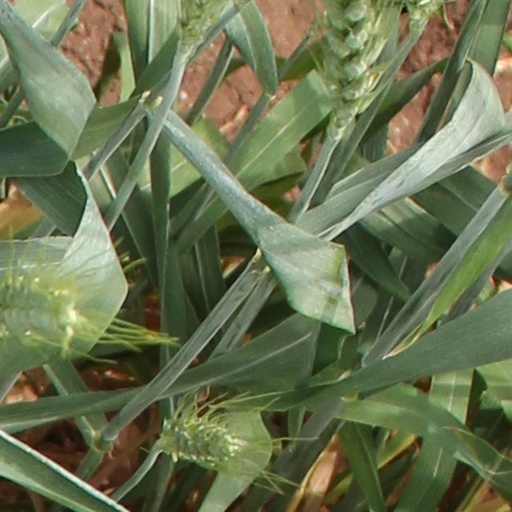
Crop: wheat